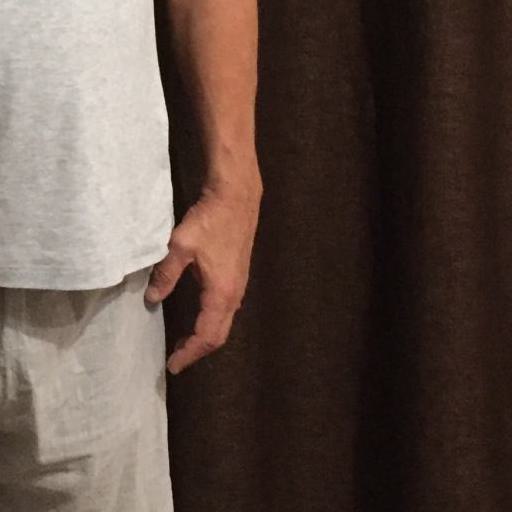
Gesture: no_gesture